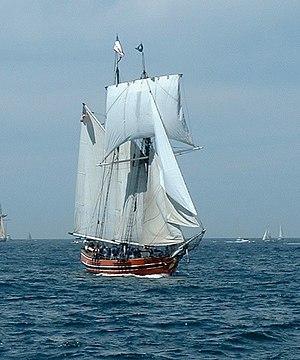
Le Swift of Ipswich est une goélette à hunier appartenant à l'Institut maritime de Los Angeles. Elle fait partie de la flotte du TopSail Youth program avec la goélette Bill To Rights et les nouvelles goélettes Irving Johnson et Exy Johnson.